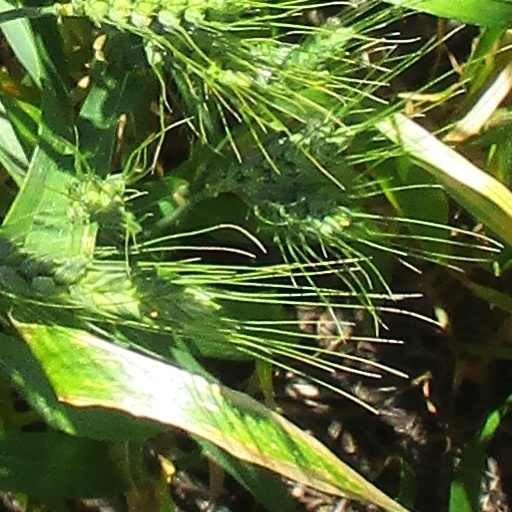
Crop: wheat